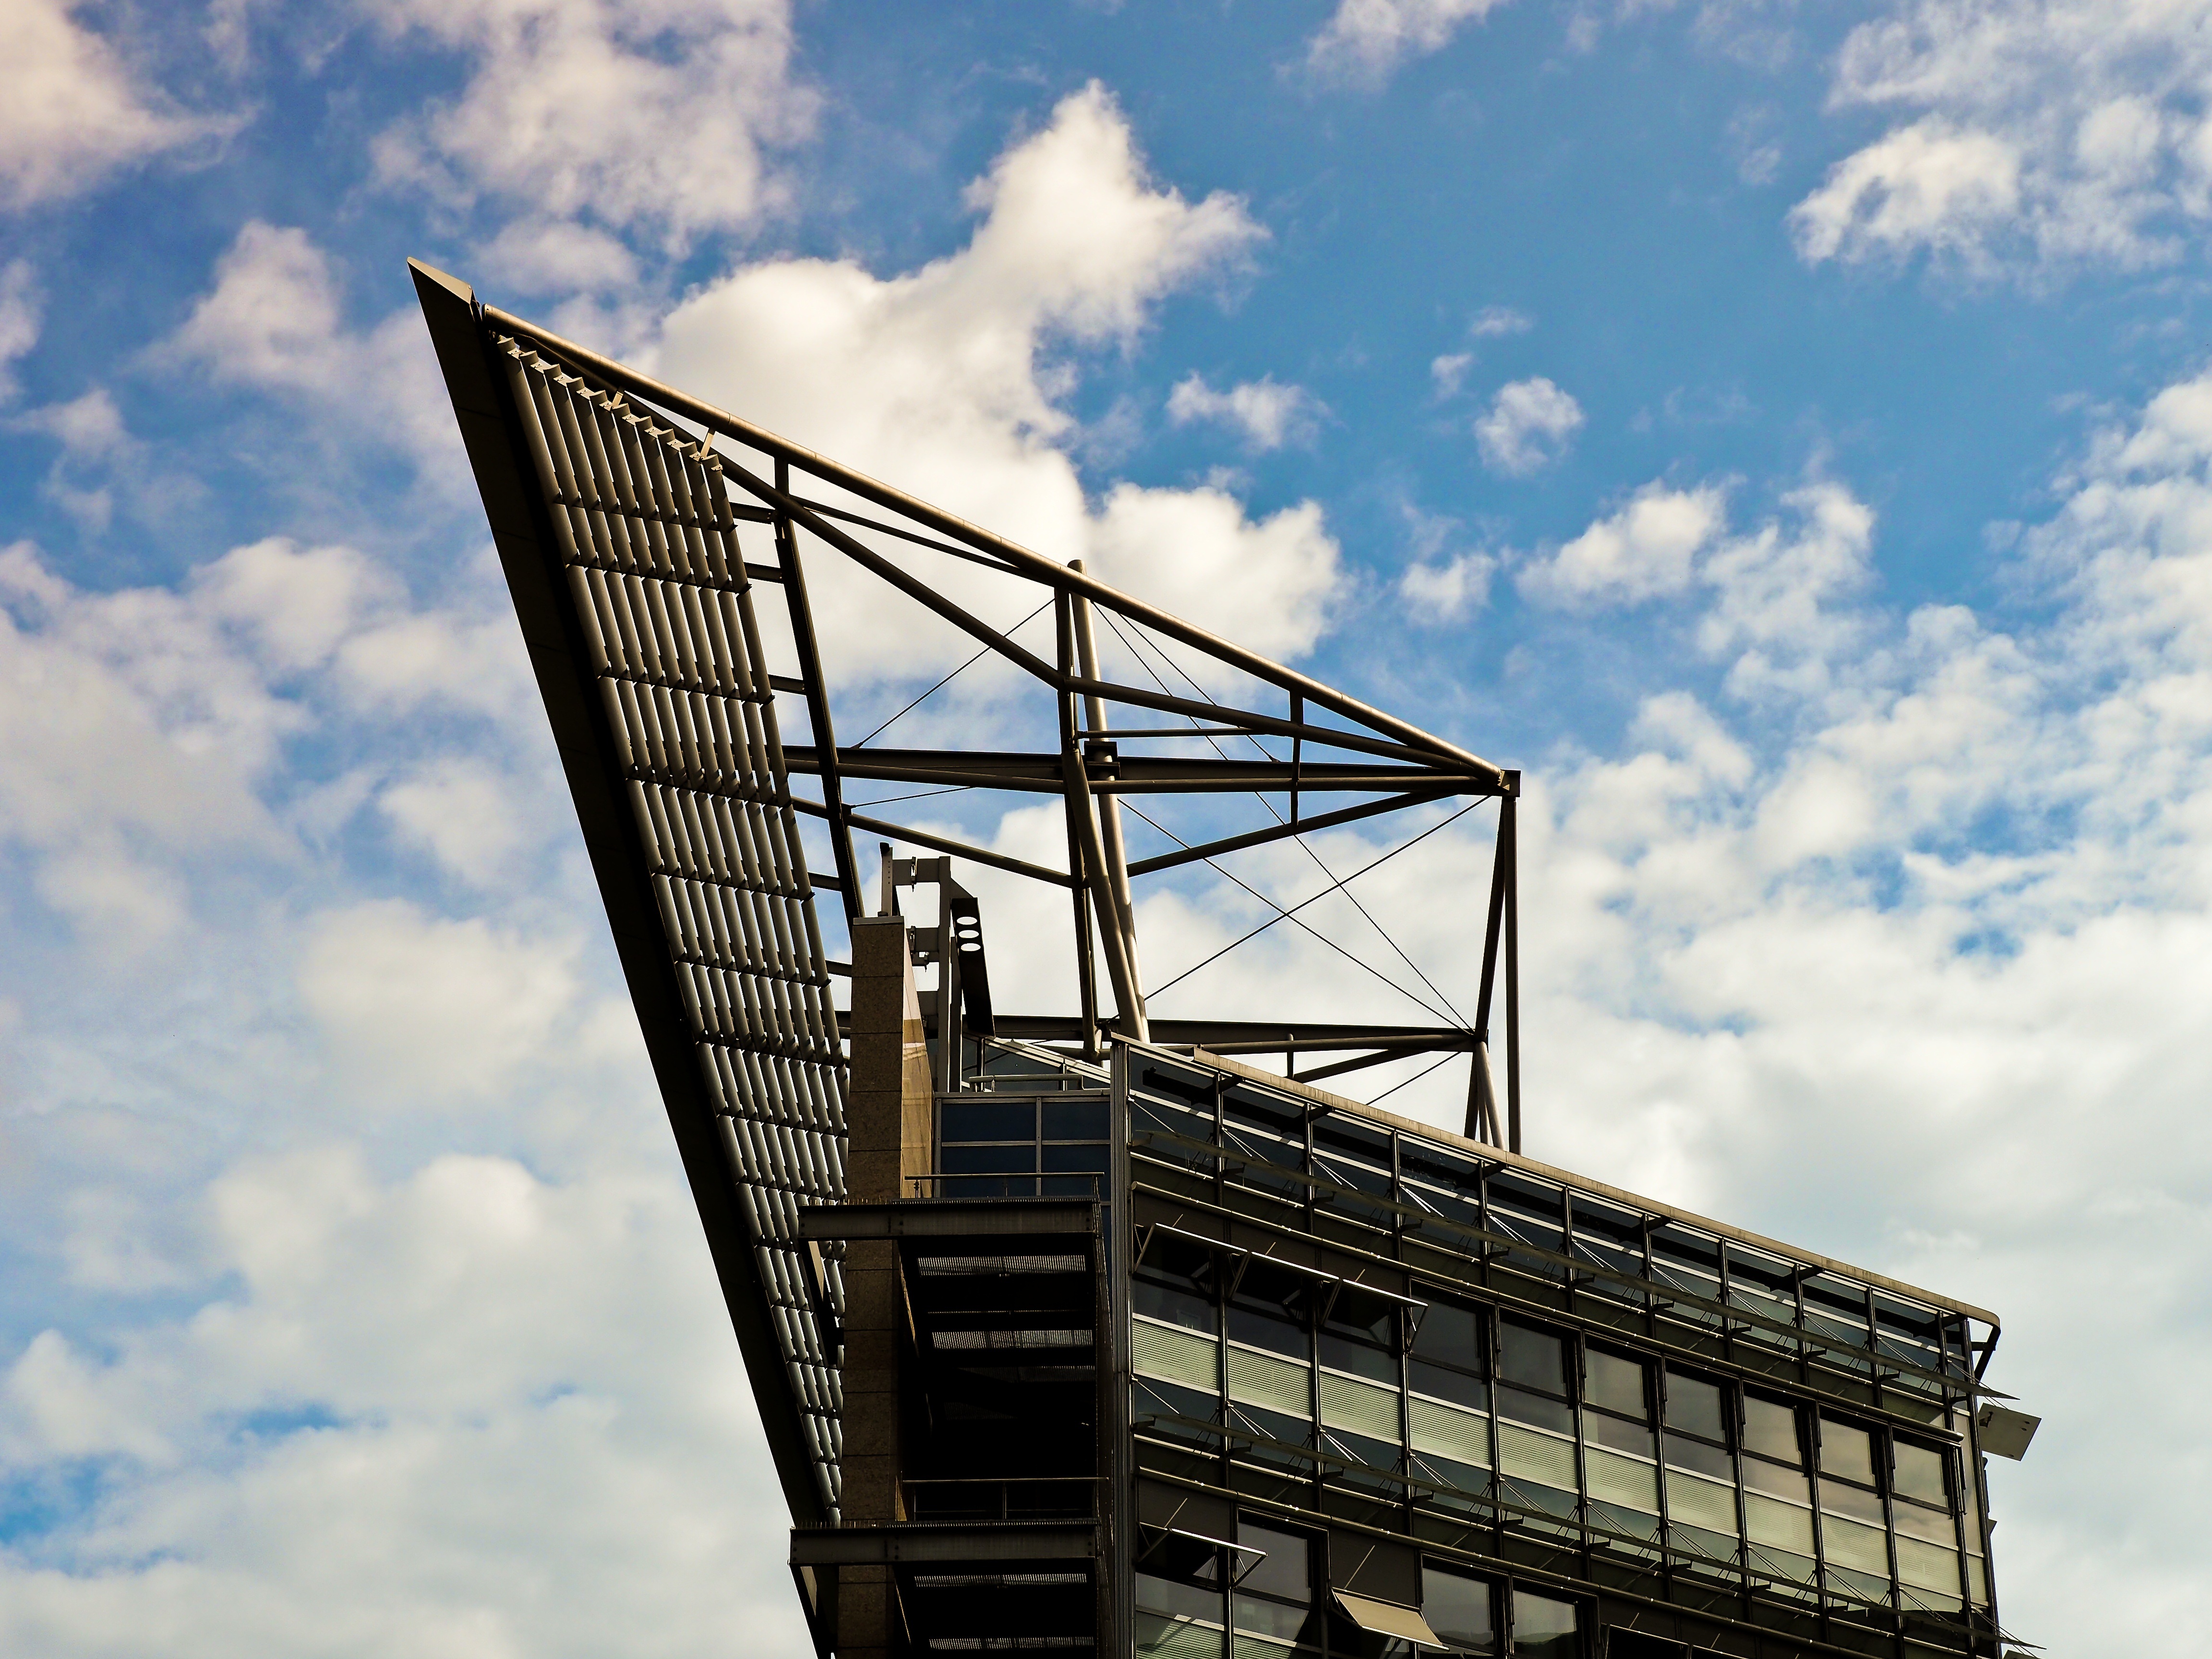
abstract, cloud, architecture, structure, sky, roof, building, skyscraper, reflection, tower, landmark, facade, blue, modern, stadium, tower block, design, dusseldorf, urban area, sport venue